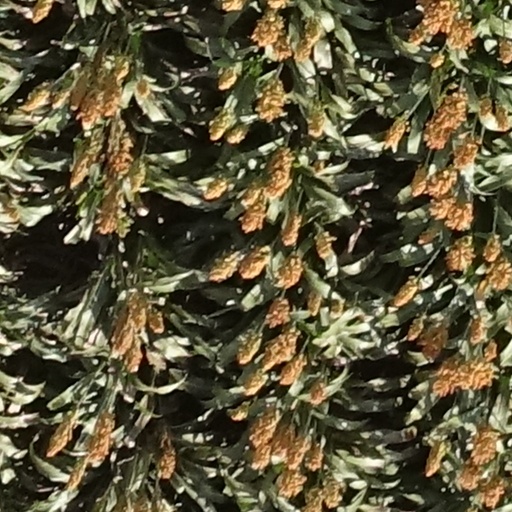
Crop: sorghum